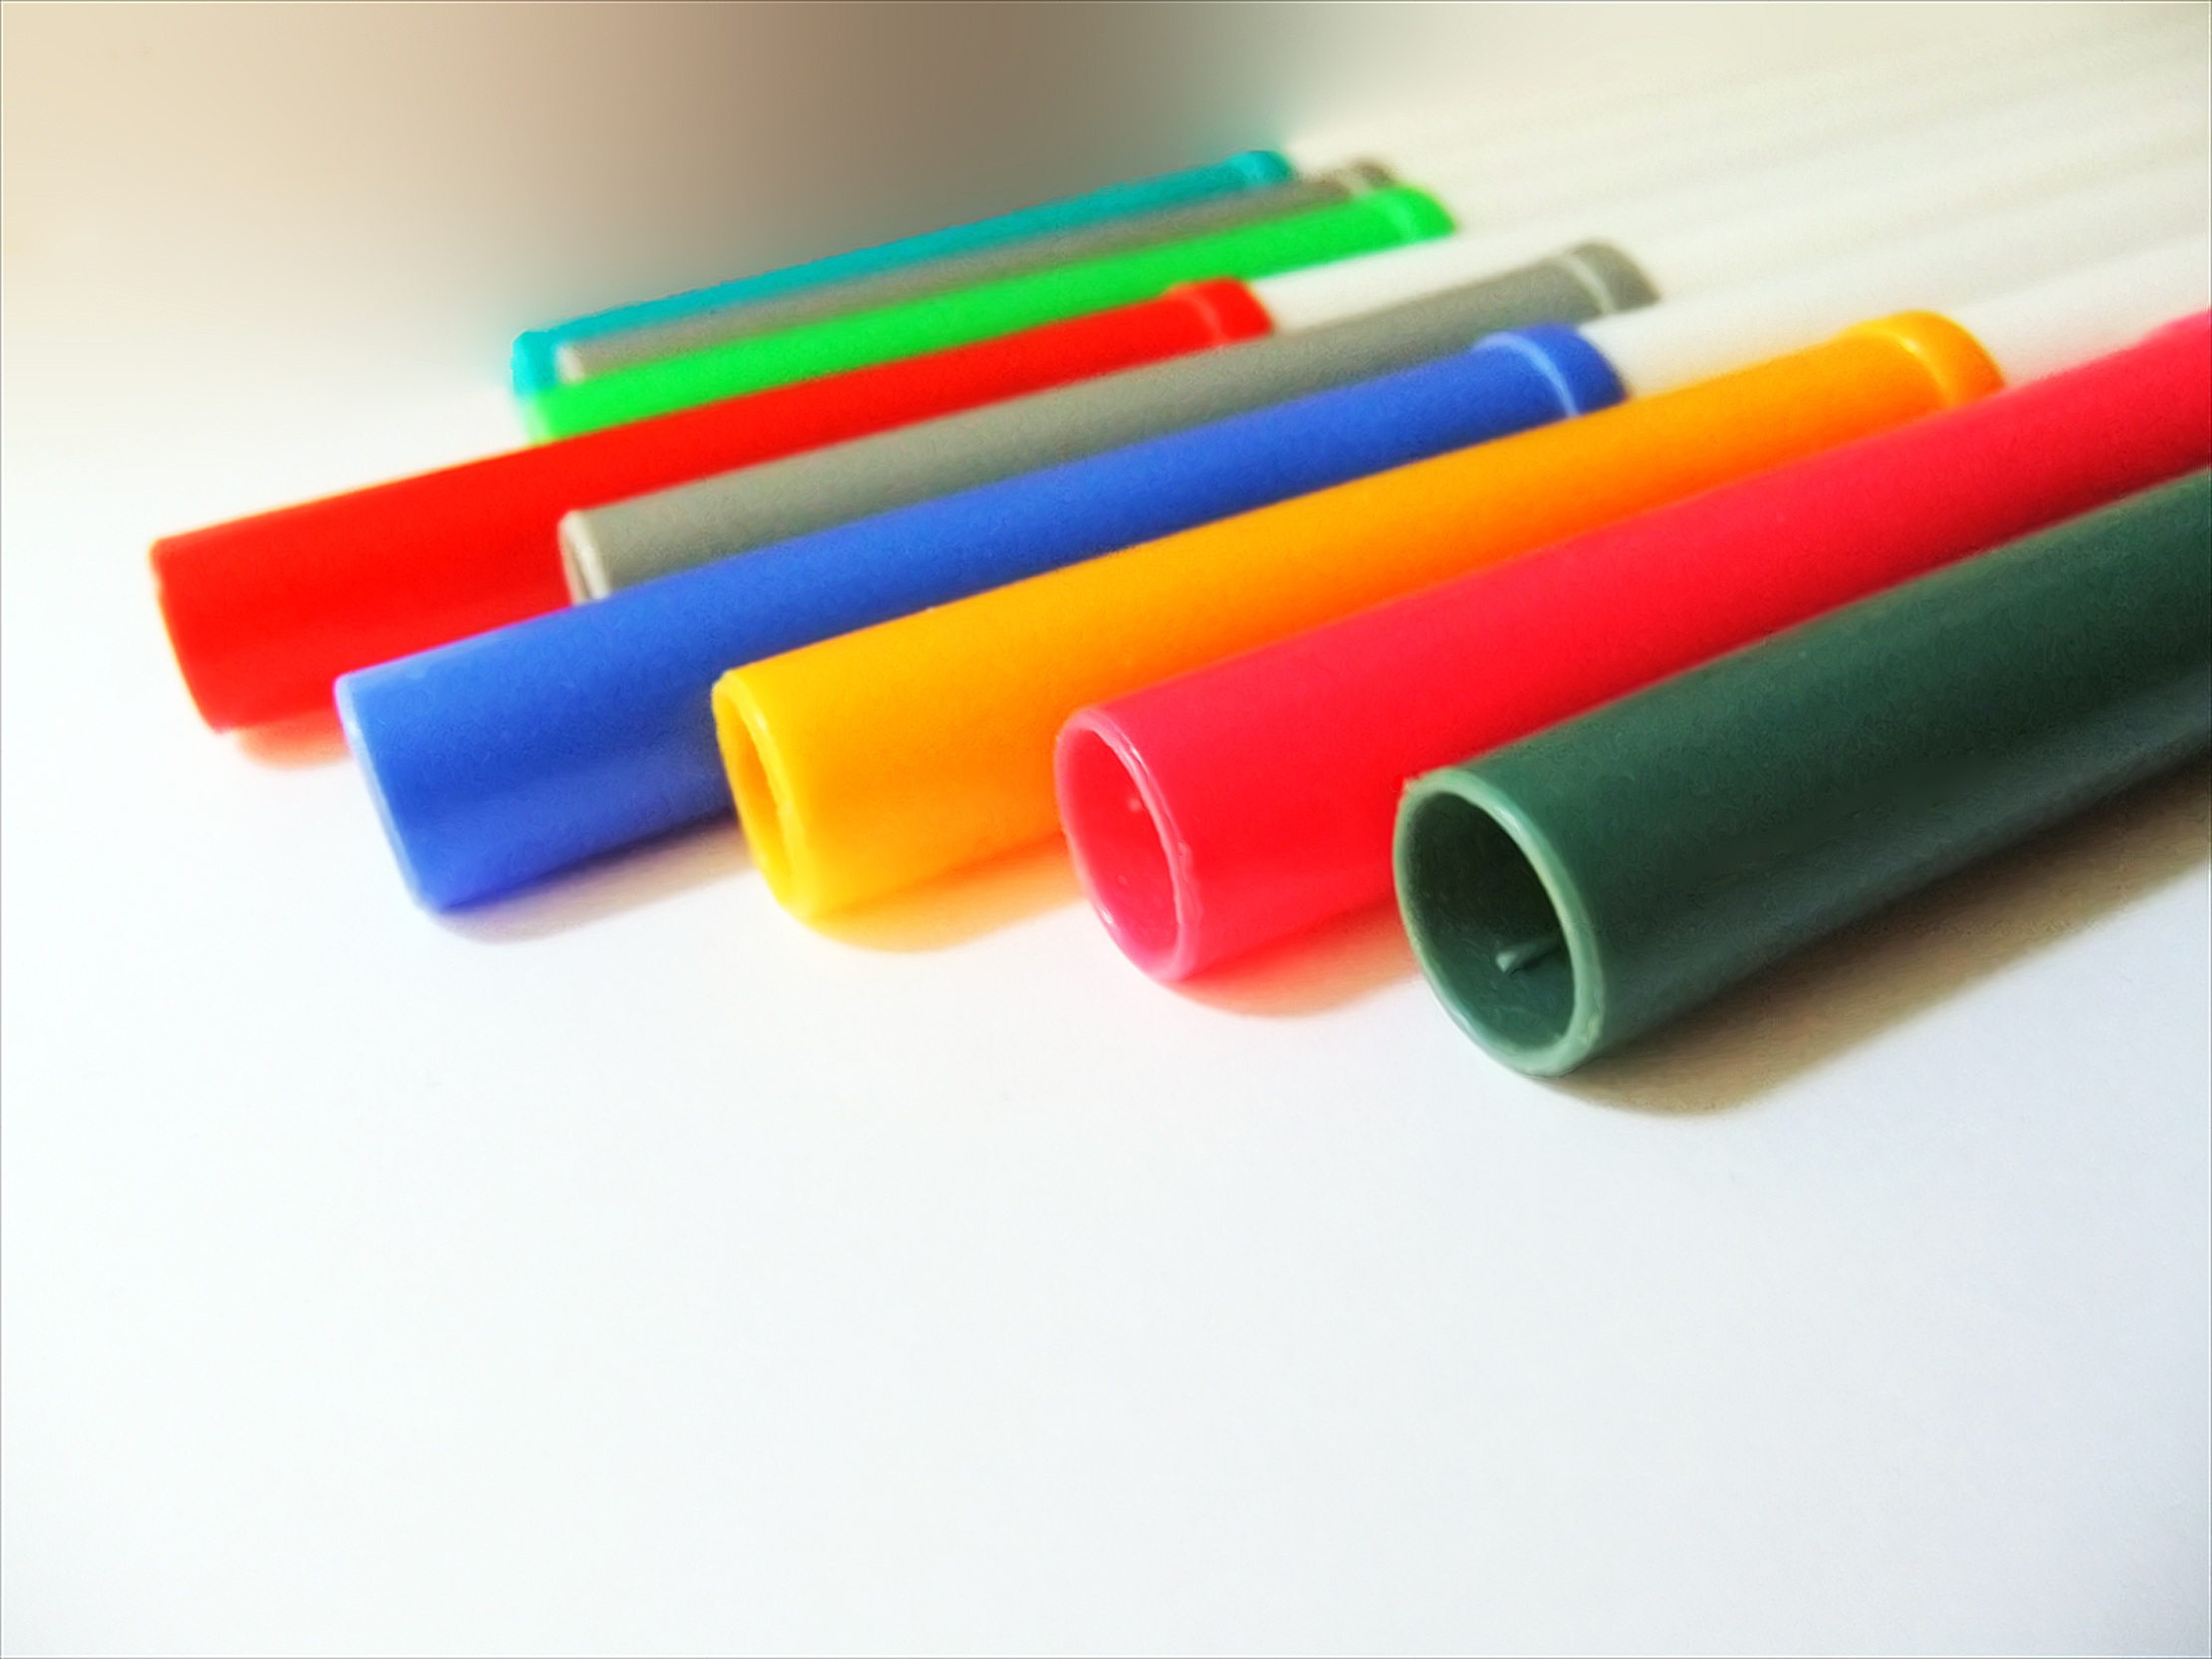
product, art, colours, plastics, felt tip pens, colour pens